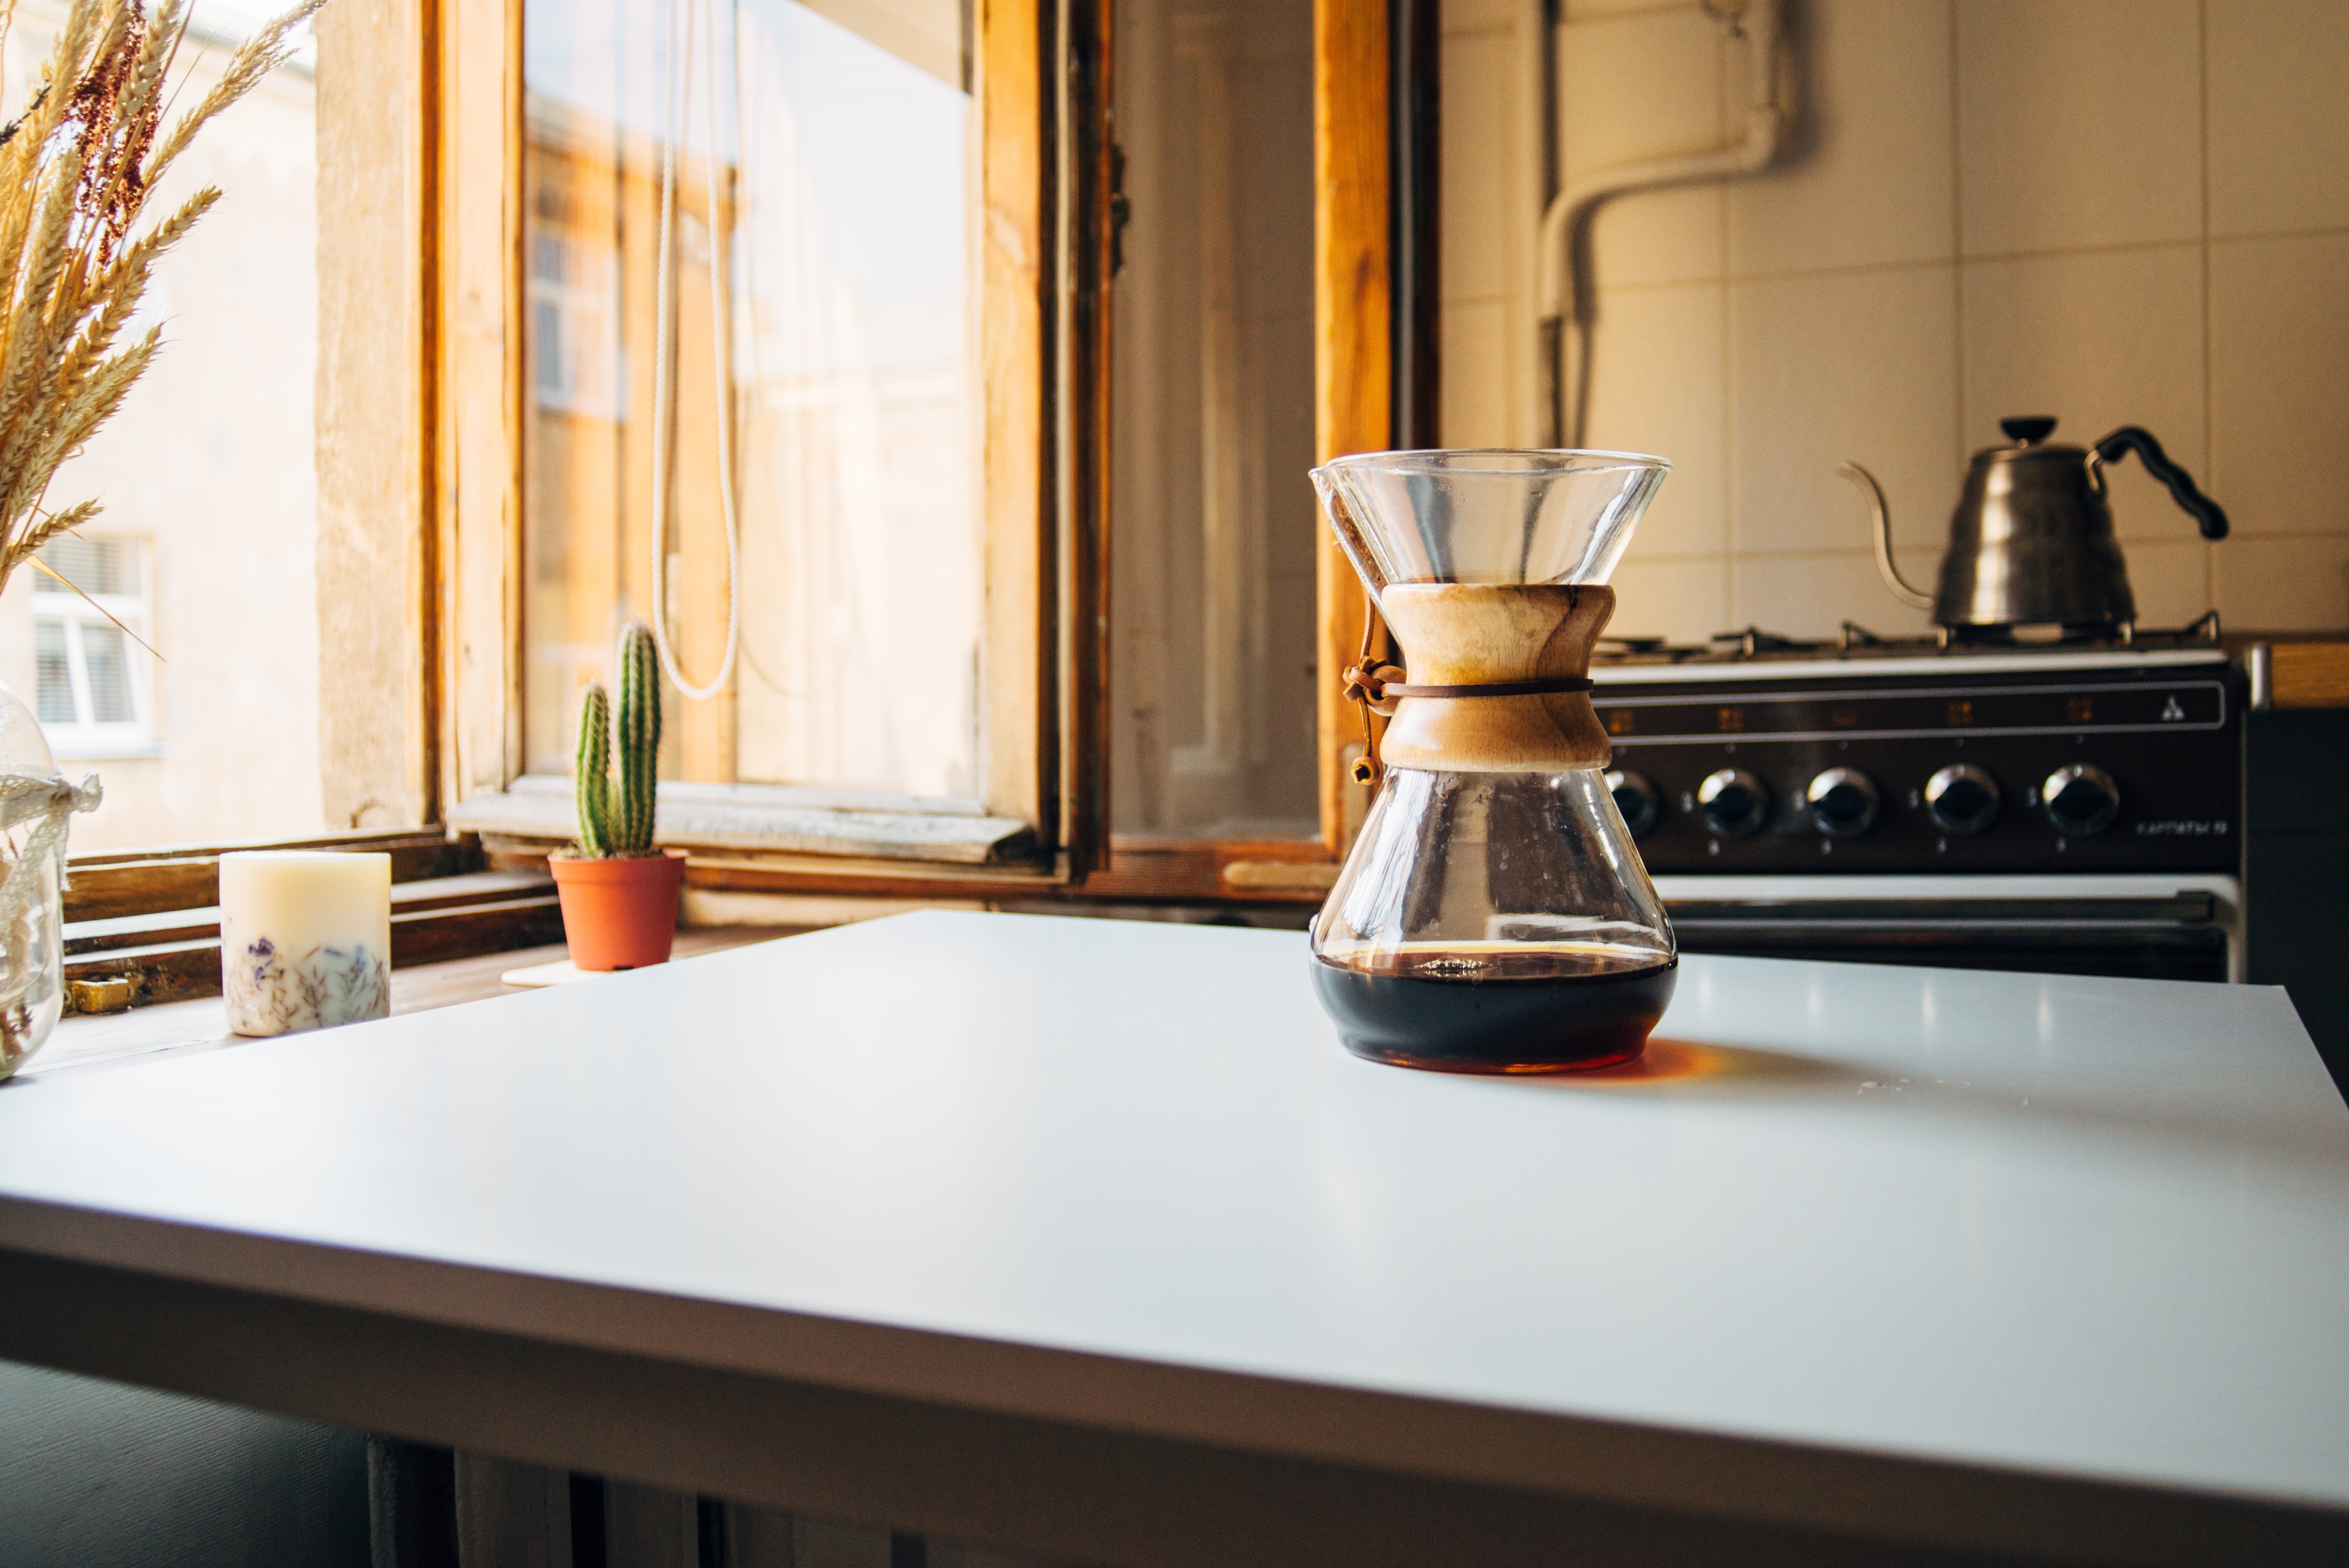
table, coffee, wood, vintage, morning, floor, restaurant, home, aroma, brown, kitchen, beverage, drink, living room, furniture, room, countertop, interior design, caffeine, design, hot, style, filter, filtered, dining room, flooring, prepration